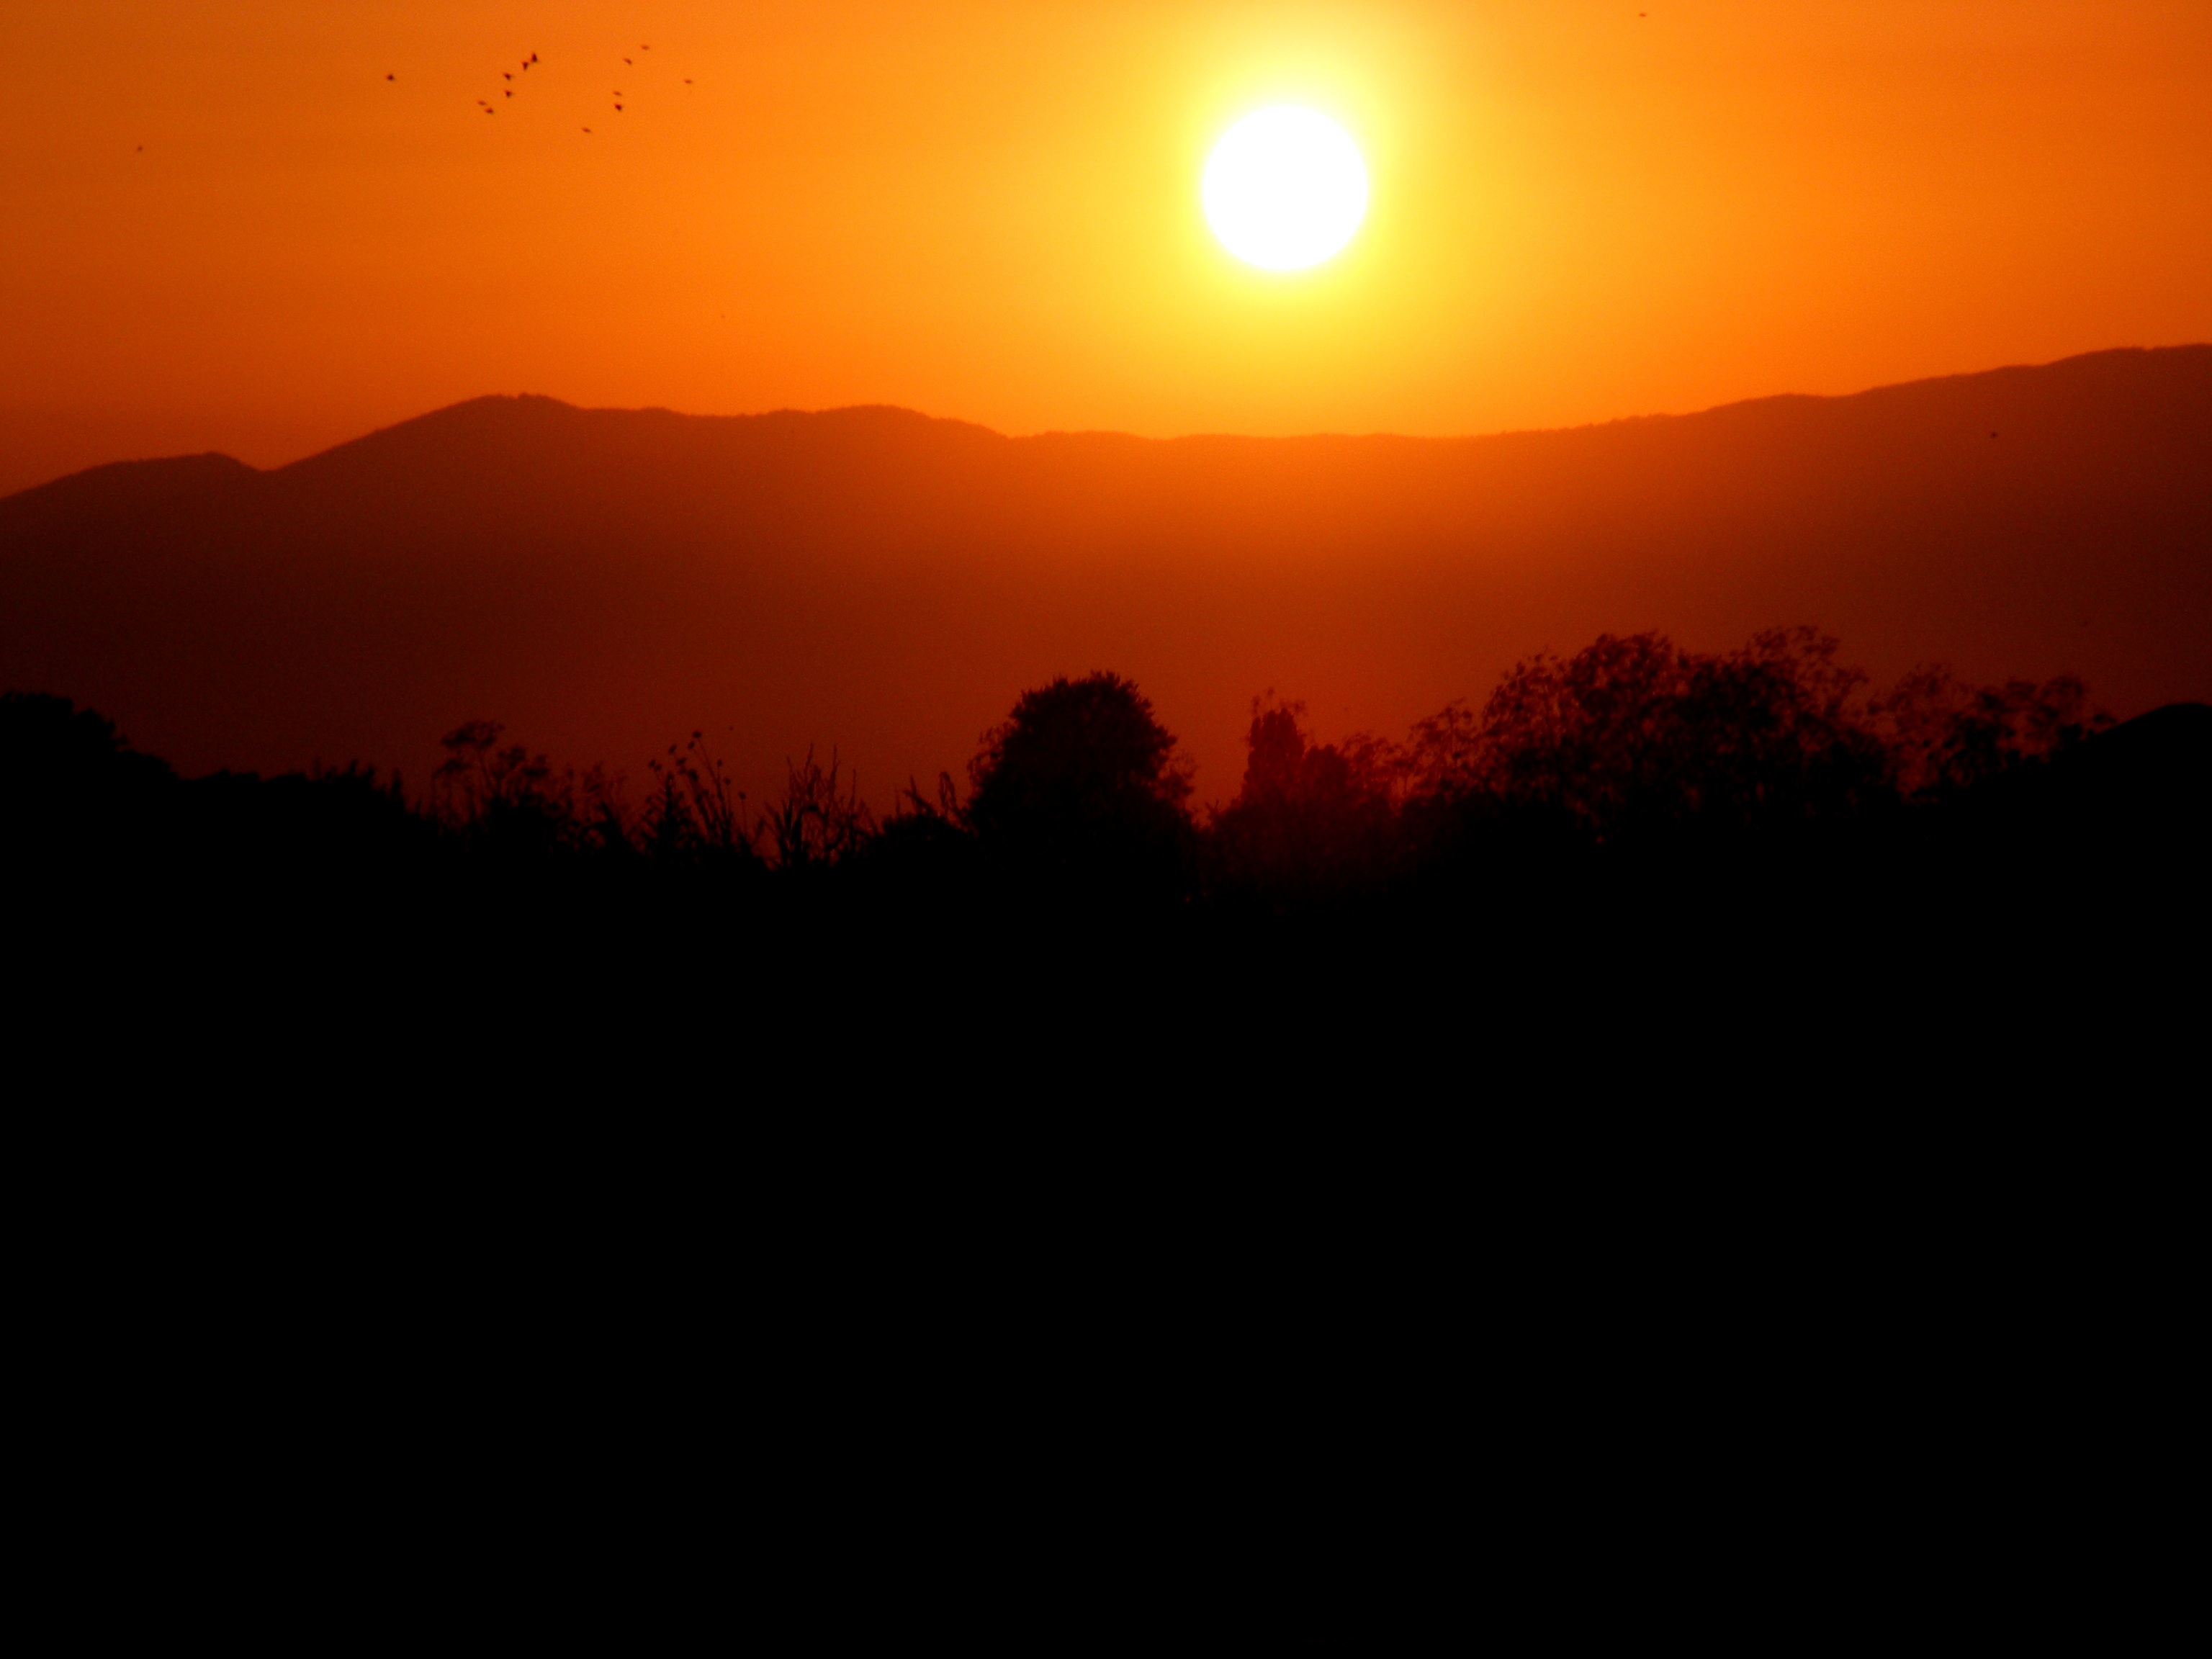
horizon, mountain, sky, sun, sunrise, sunset, sunlight, morning, hill, dawn, atmosphere, dusk, evening, orange, red, fire, afterglow, atmospheric phenomenon, red sky at morning